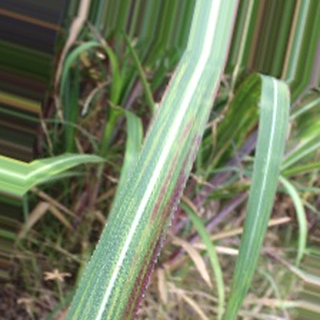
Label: sugarcane_bacterial_blight